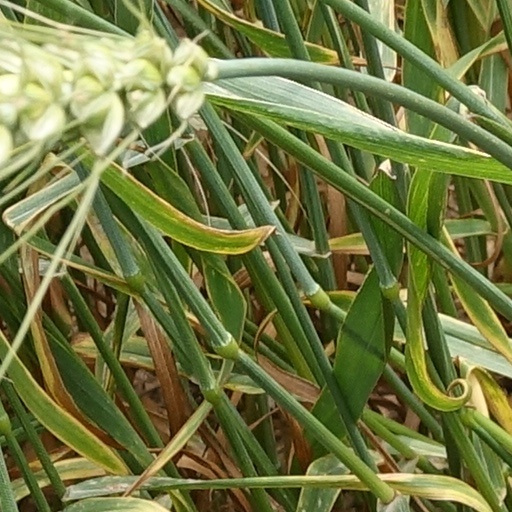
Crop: wheat